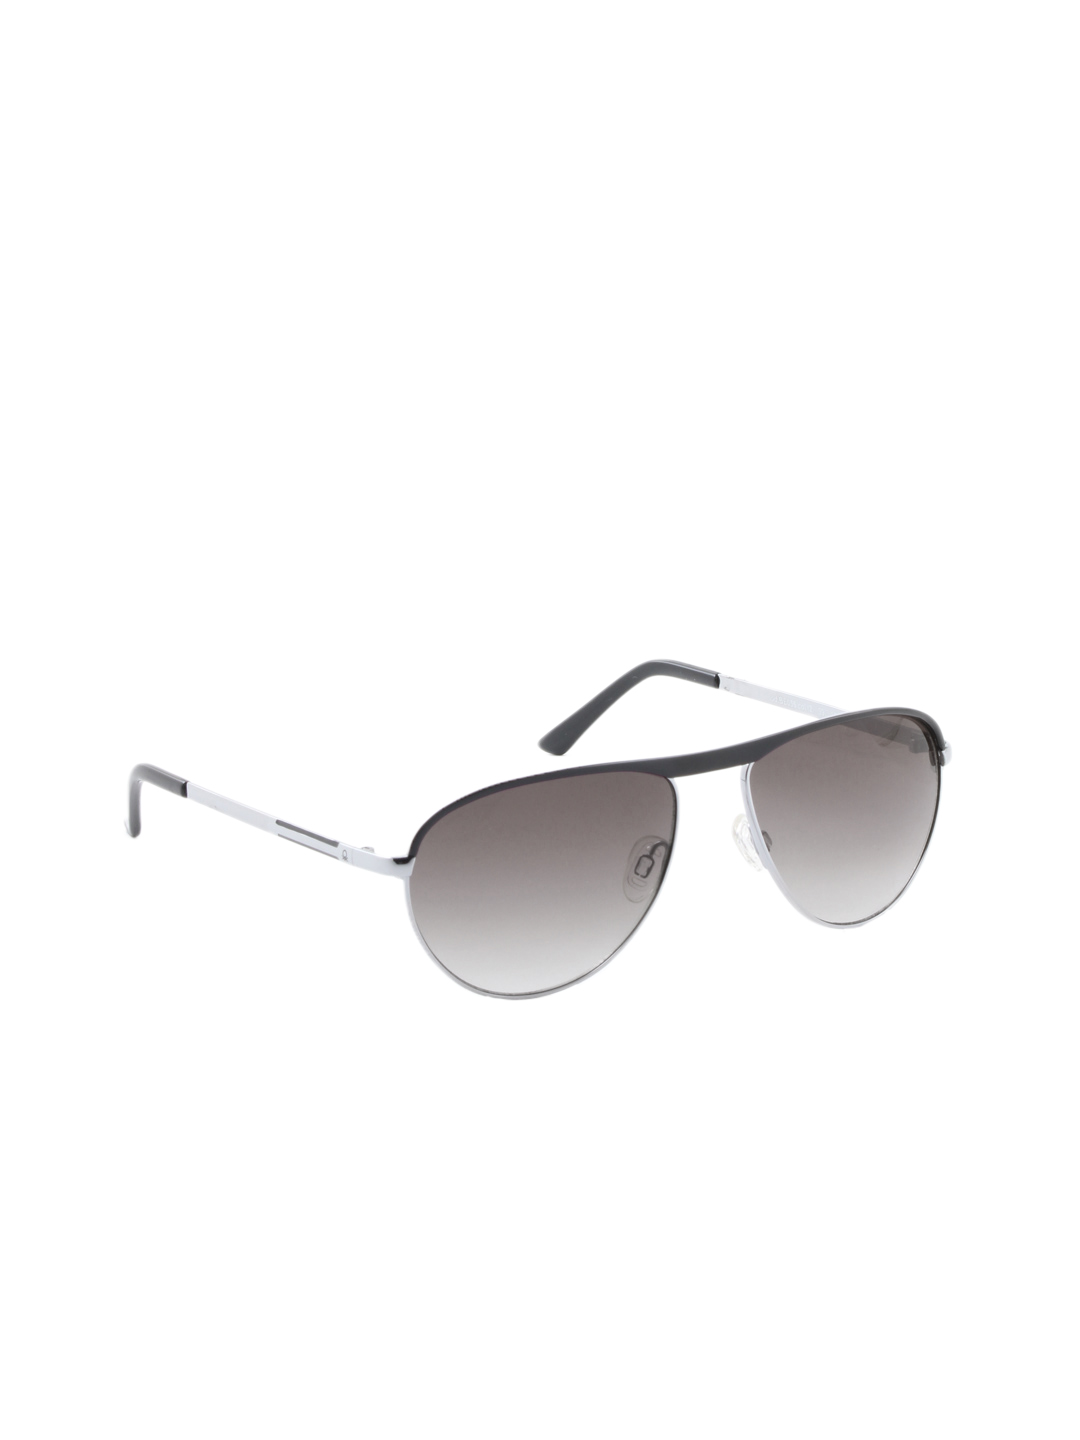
United Colors of Benetton Men Black Sunglass
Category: Accessories / Eyewear / Sunglasses
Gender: Men
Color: Black
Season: Winter 2016
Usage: Casual